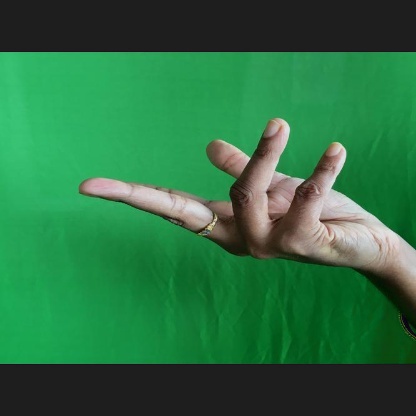
Mudra: Alapadmam